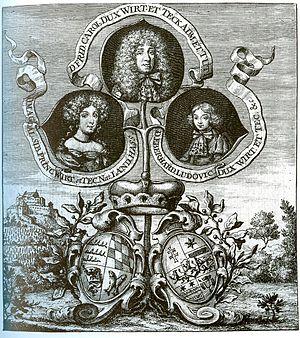
Madeleine-Sibylle de Hesse-Darmstadt est une princesse allemande qui fut, de 1677 à 1693 régente du duché de Wurtemberg. Elle fut en outre une importante compositrice d'hymnes religieux de l'époque baroque.